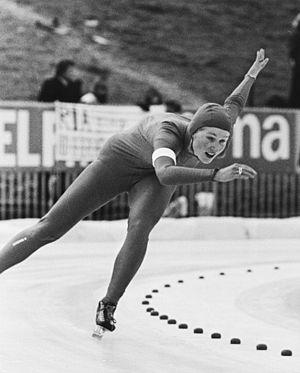
Bjørg Eva Jensen, née le 15 février 1960 à Larvik, est une patineuse de vitesse norvégienne.